University of Cincinnati

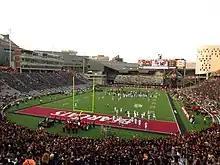
Nippert Stadium is home to the Cincinnati Bearcats football program.

The Center for First-Year Experience provides leadership for each student's first-year experience and related academic program. The center serves as a resource for all the university's undergraduate colleges and programs. The program is a collaboration between UC colleges, academic programs, and student groups and is designed to help freshmen with the transition from high school to college.